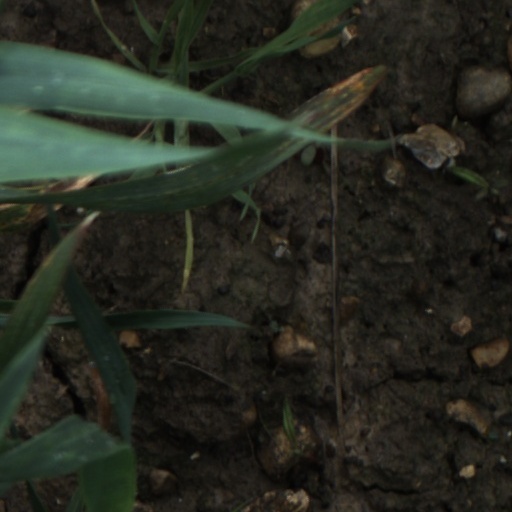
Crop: wheat